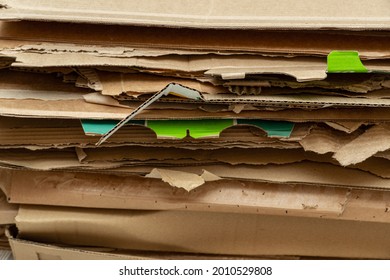
Label: cardboard